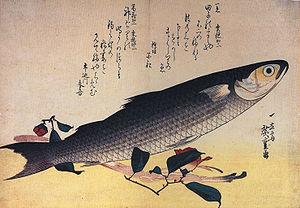
Les poissons dans la culture des populations humaines en contact avec ces animaux ont toujours occupé une place particulière. Dans la culture occidentale, les grands poissons prédateurs, en particulier les requins, ont souvent nourri des histoires d'horreur.
Le Mulet cabot est une espèce de poissons marins de la famille des Mugilidae. Il est également appelé mulet à grosse tête.